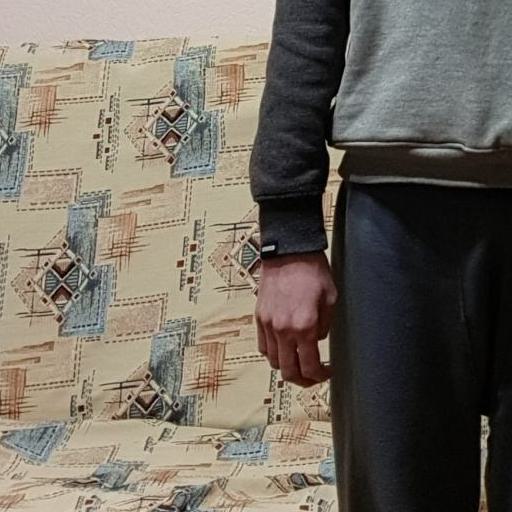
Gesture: no_gesture